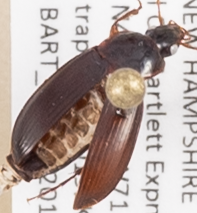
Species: Calathus ingratus
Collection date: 2019-07-10
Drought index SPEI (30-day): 0.334
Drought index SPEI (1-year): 1.28
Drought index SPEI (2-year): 0.664